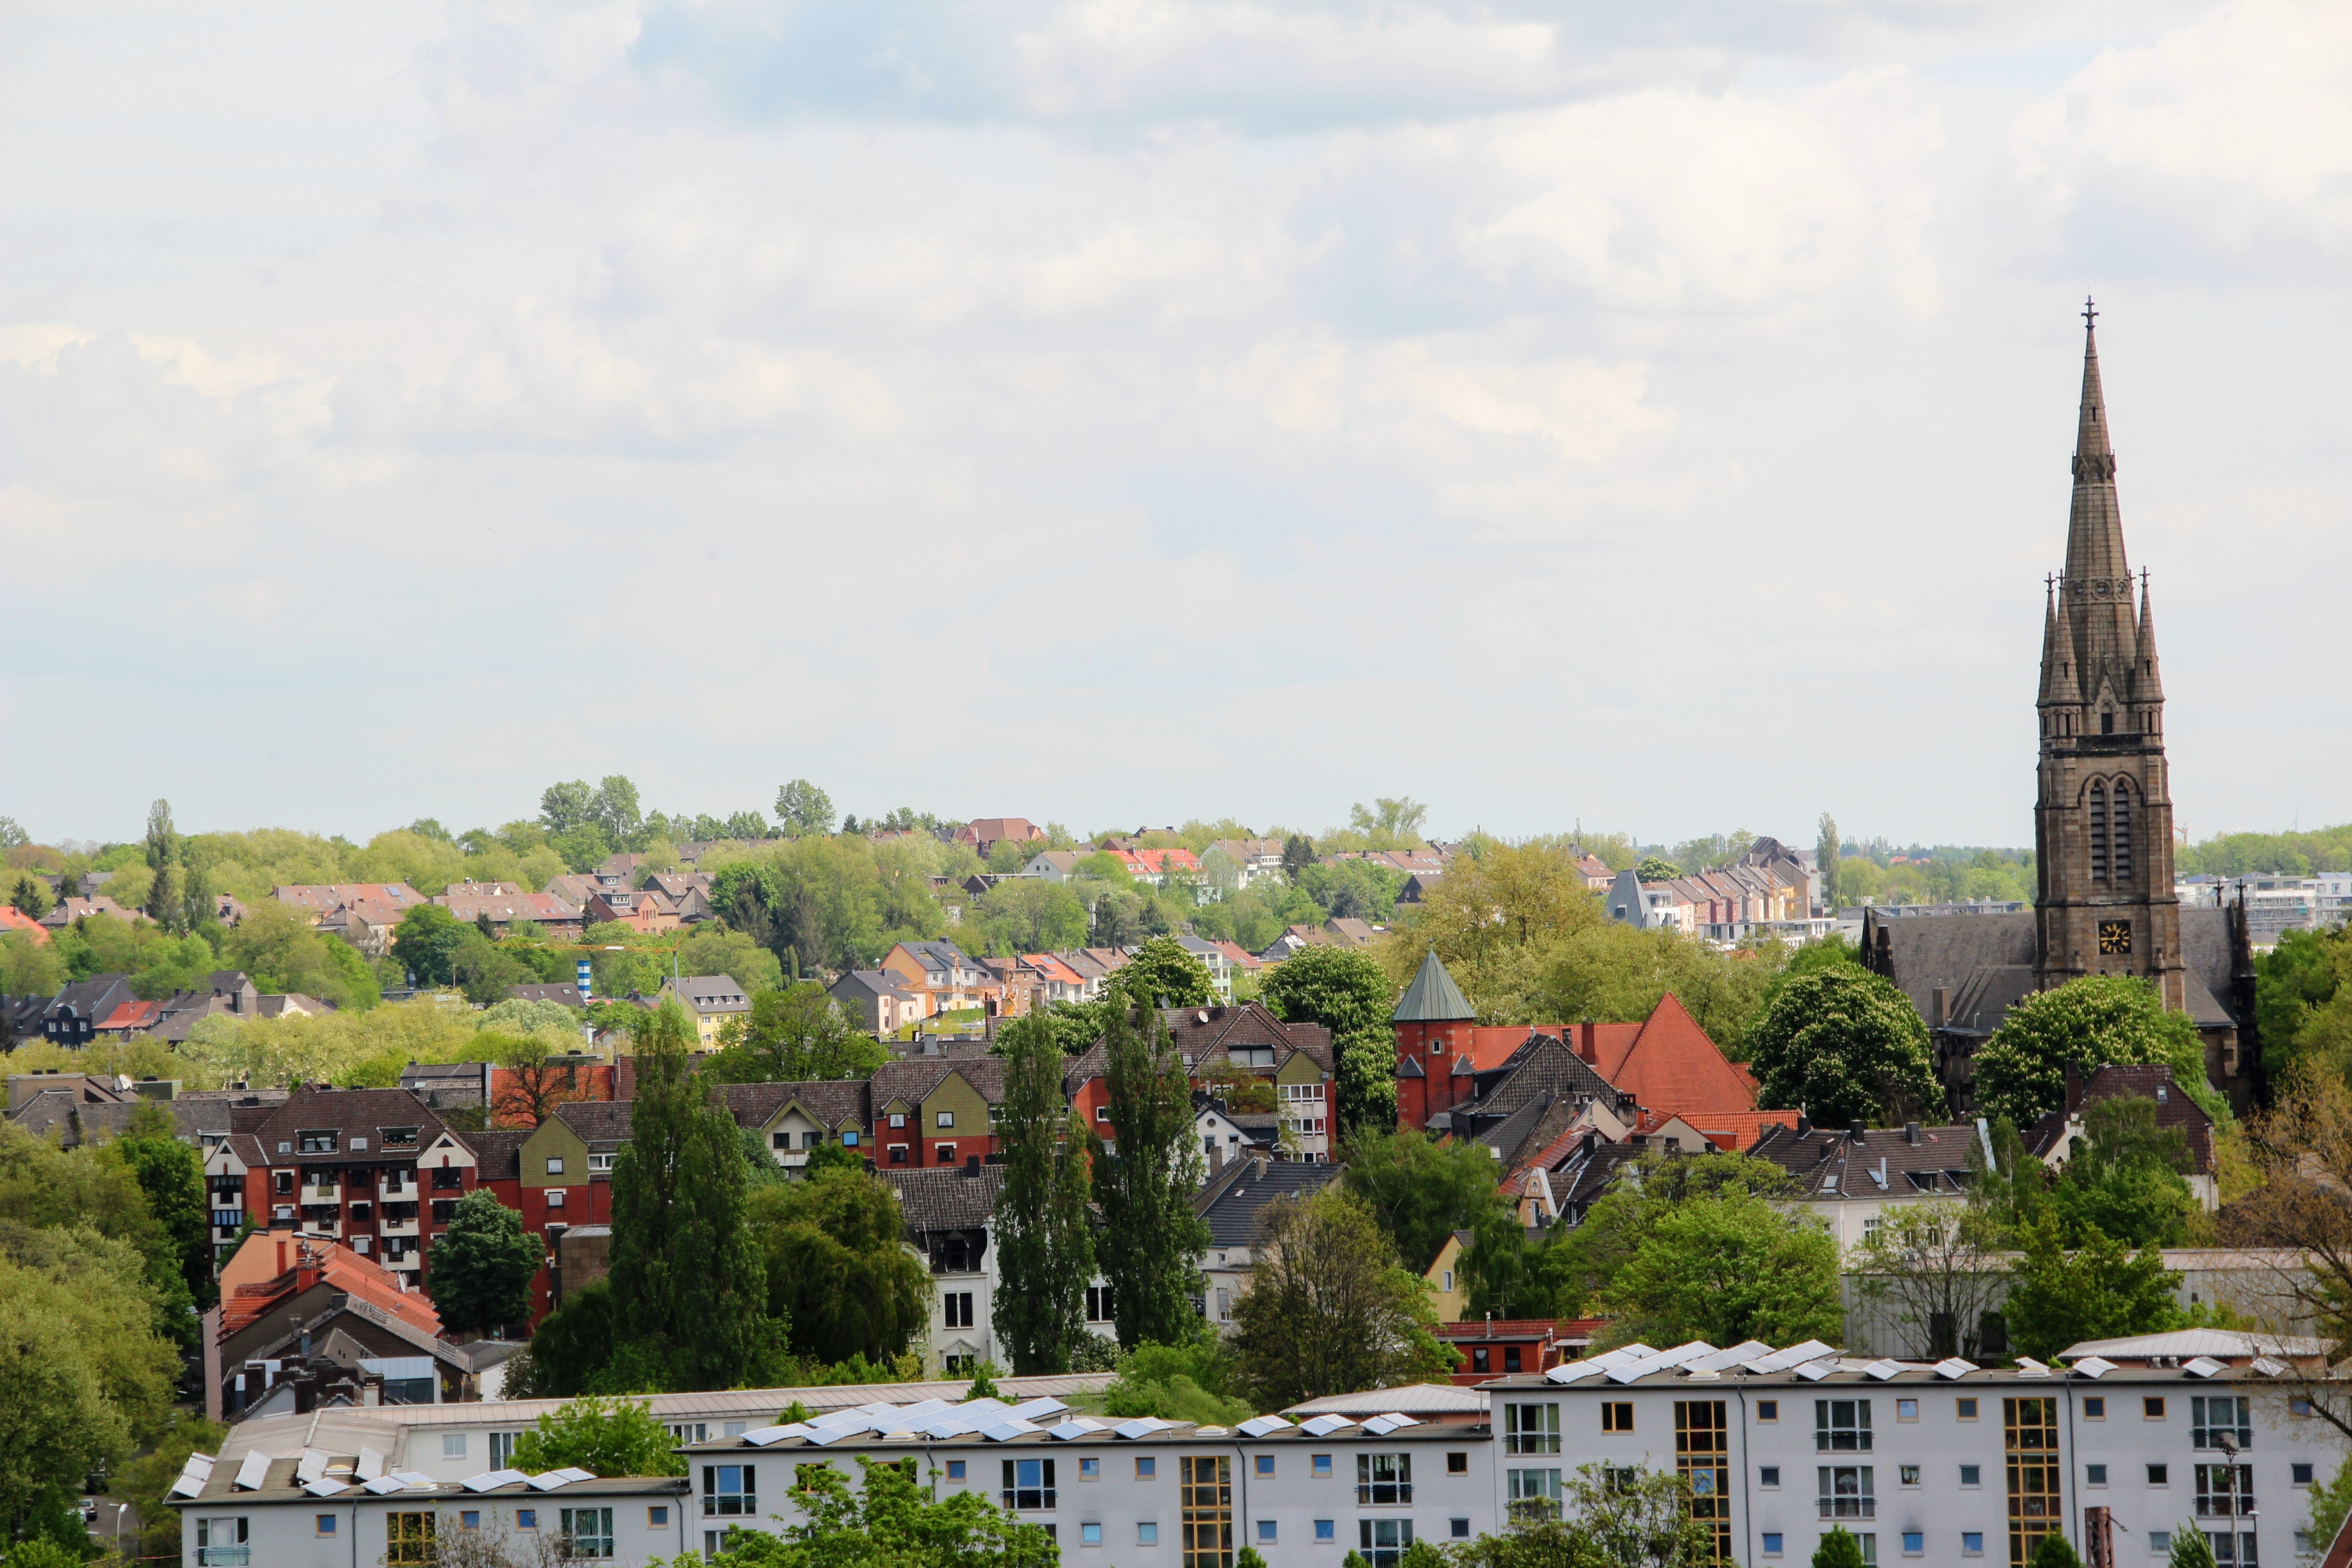
skyline, town, city, cityscape, panorama, downtown, landmark, tourism, district, dortmund, neighbourhood, h rde, urban area, residential area, human settlement